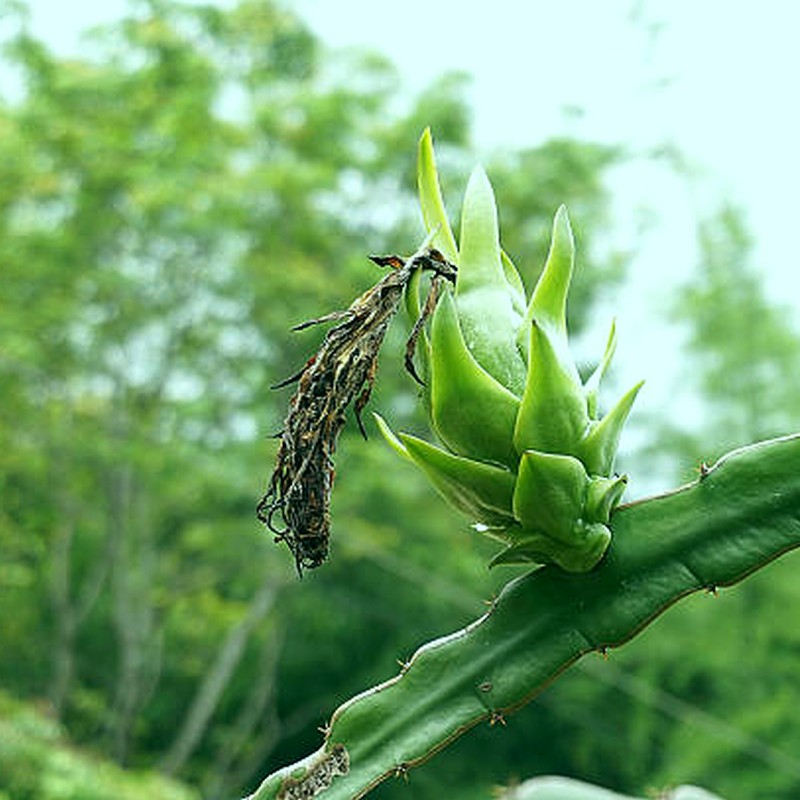
Label: Immature Dragon Fruit